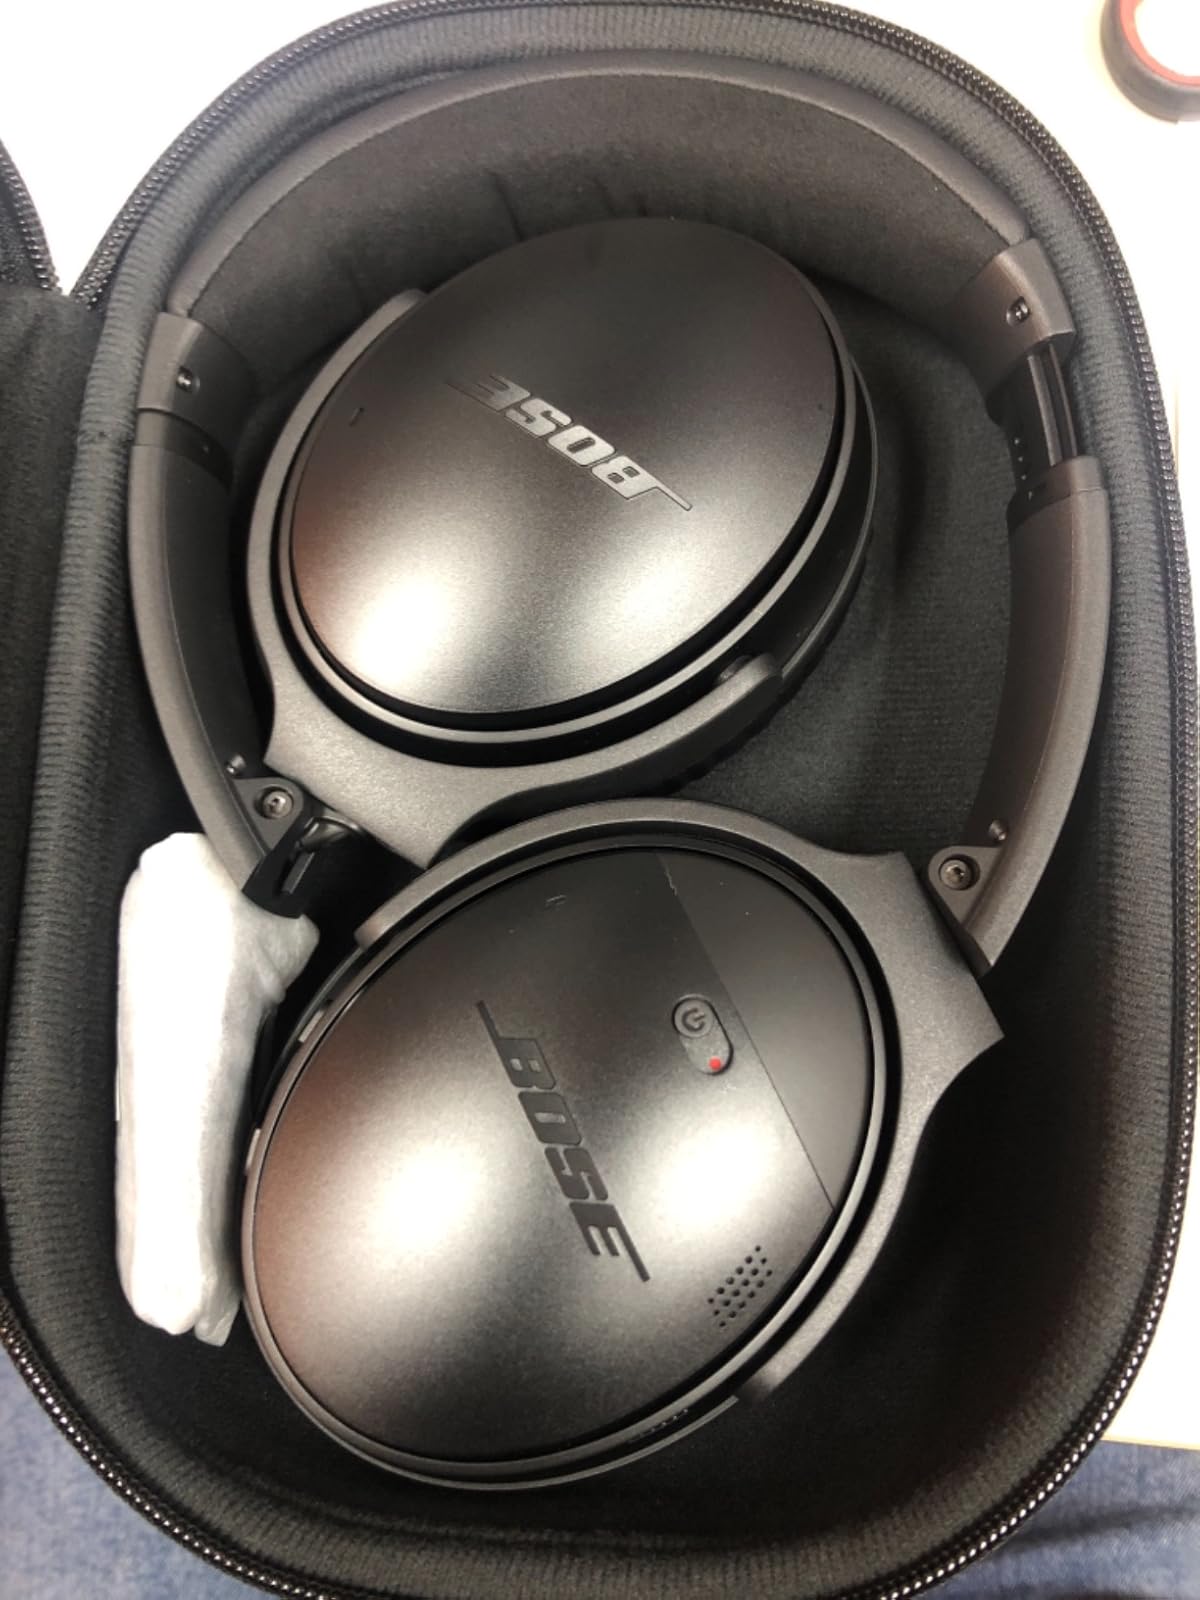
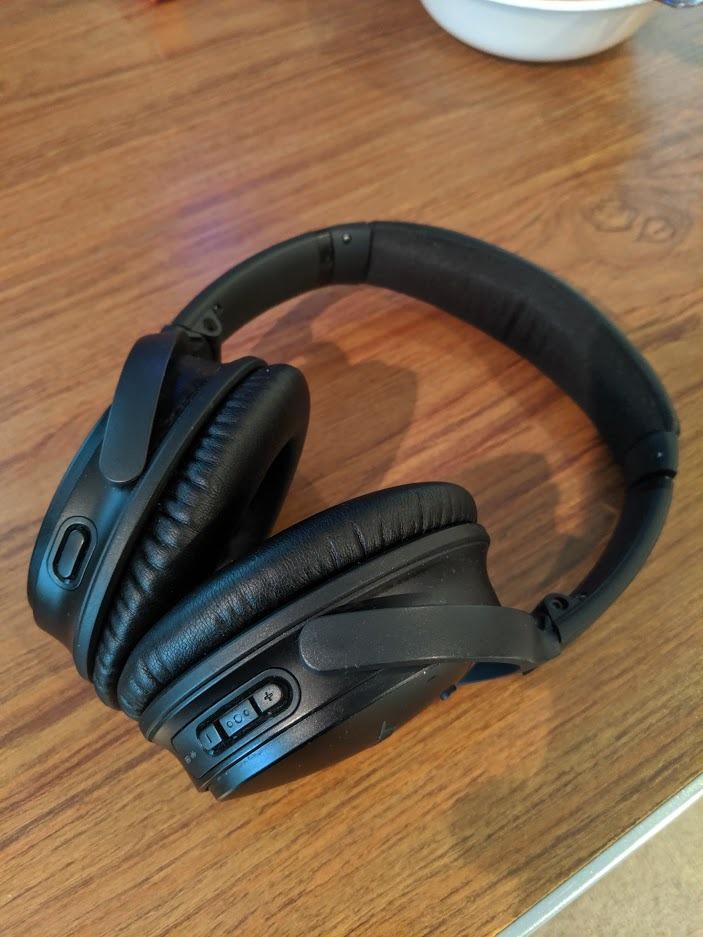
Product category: headphones
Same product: yes